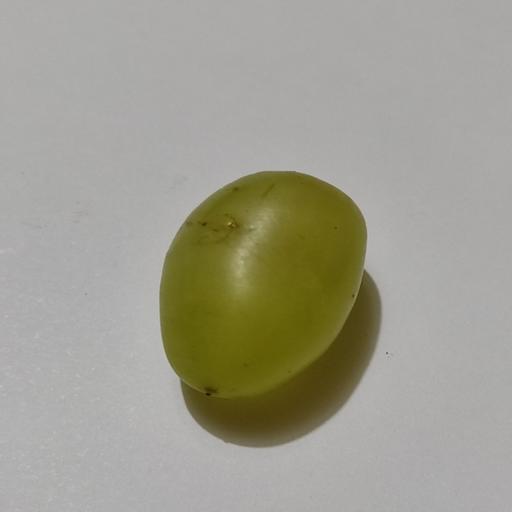
Crop type: Grape